Kapal Mochan

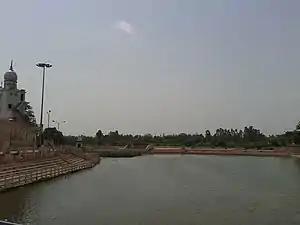
Kapal Mochan Sarovar and Gau-Bacha Temple

Gopal Mochan is an ancient place of pilgrimage for both Hindus and Sikhs, 17 km north-east of Yamunanagar city-Jagadhari town, on the Bilaspur road in Yamunanagar district, Haryana, India. It is also called Gopal Mochan and Somsar Mochan. As per Legend, "Brāhmanahatya" i.e. killing of Brahmin is considered as a major sin, but one who kills a Brahmin and bath here, his "Brāhmanahatya" sins will be washed.